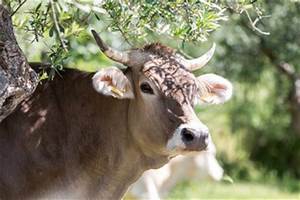
Label: mucca